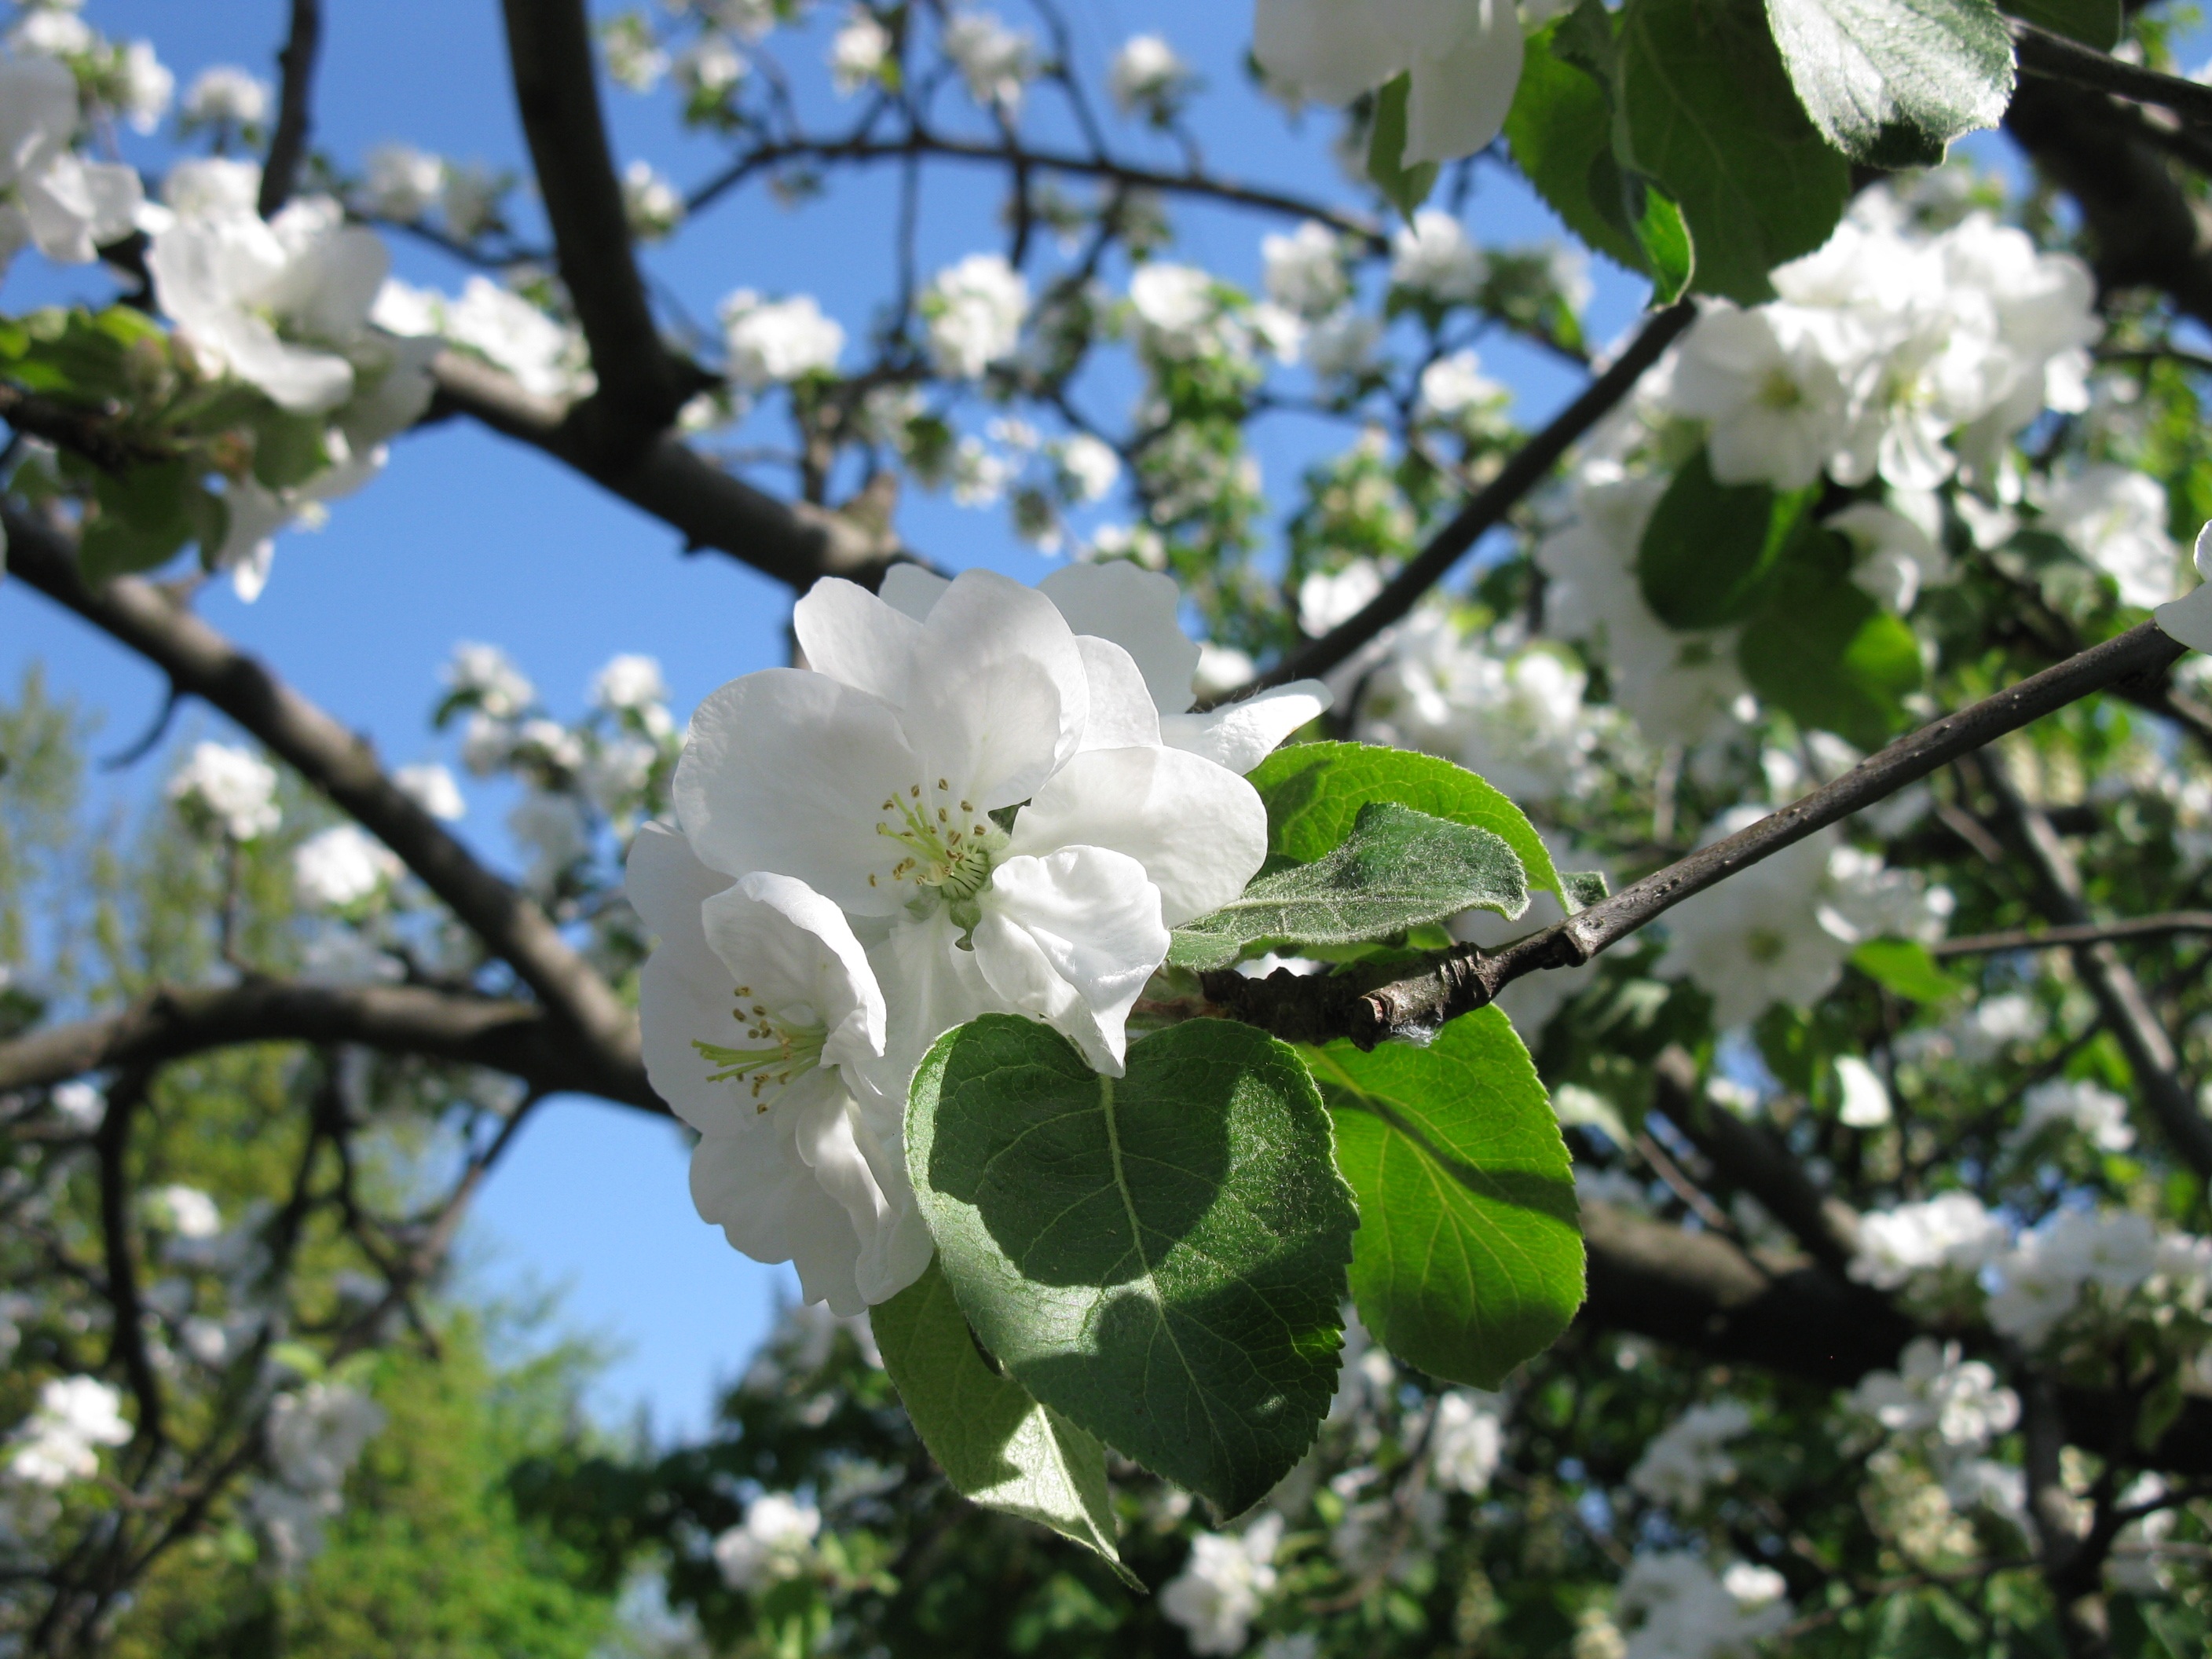
tree, branch, blossom, plant, white, fruit, flower, bloom, food, spring, produce, botany, flora, flowers, outdoors, shrub, living nature, apple tree, flowering tree, flowering plant, flowering trees, apple flower, blooming apple tree, woody plant, land plant